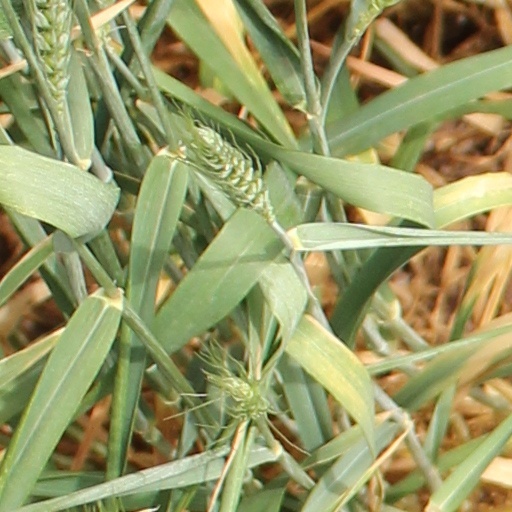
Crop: wheat